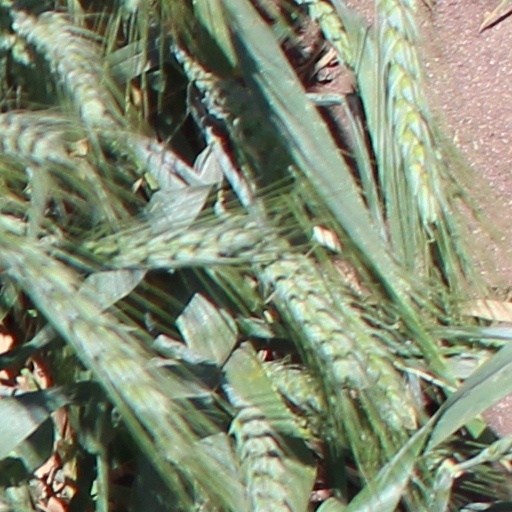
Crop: wheat